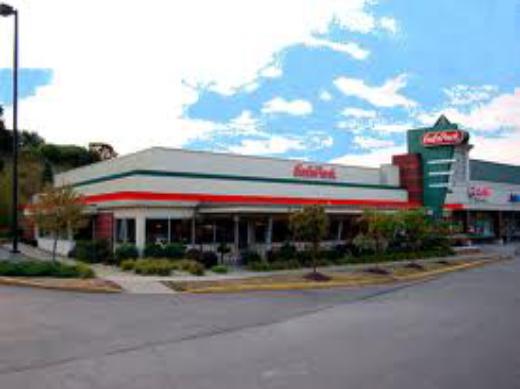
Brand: Eat'n Park
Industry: Food